The Catered Affair

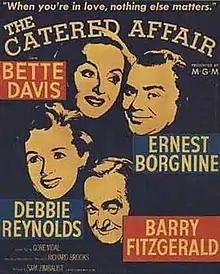
Theatrical release poster

:"The article is about the film. For the stage adaptation, see A Catered Affair."